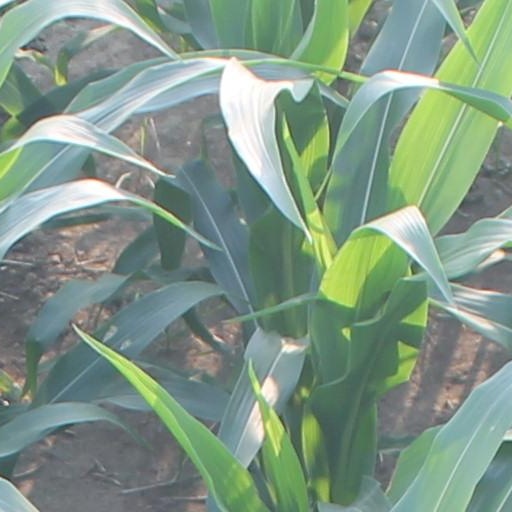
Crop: maize; corn